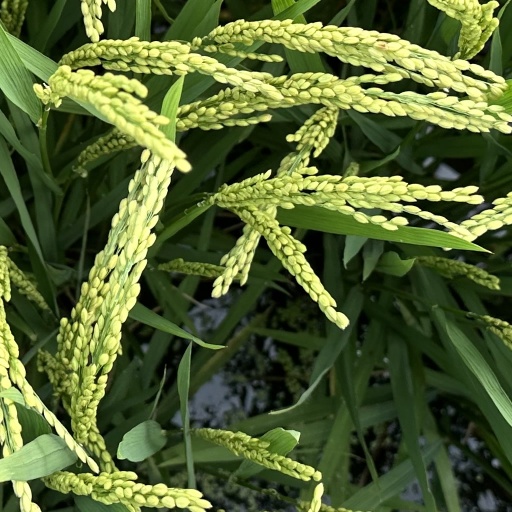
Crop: rice